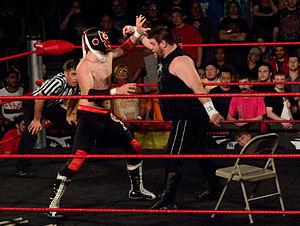
Rami Sebei est un lutteur canadien. Il travaille actuellement à la World Wrestling Entertainment, dans la division SmackDown, sous le nom de Sami Zayn.
Kevin Steen, né le 7 mai 1984 à Marieville au Québec est un catcheur canadien. Il travaille actuellement à la World Wrestling Entertainment, dans la division Raw, sous le nom de Kevin Owens.